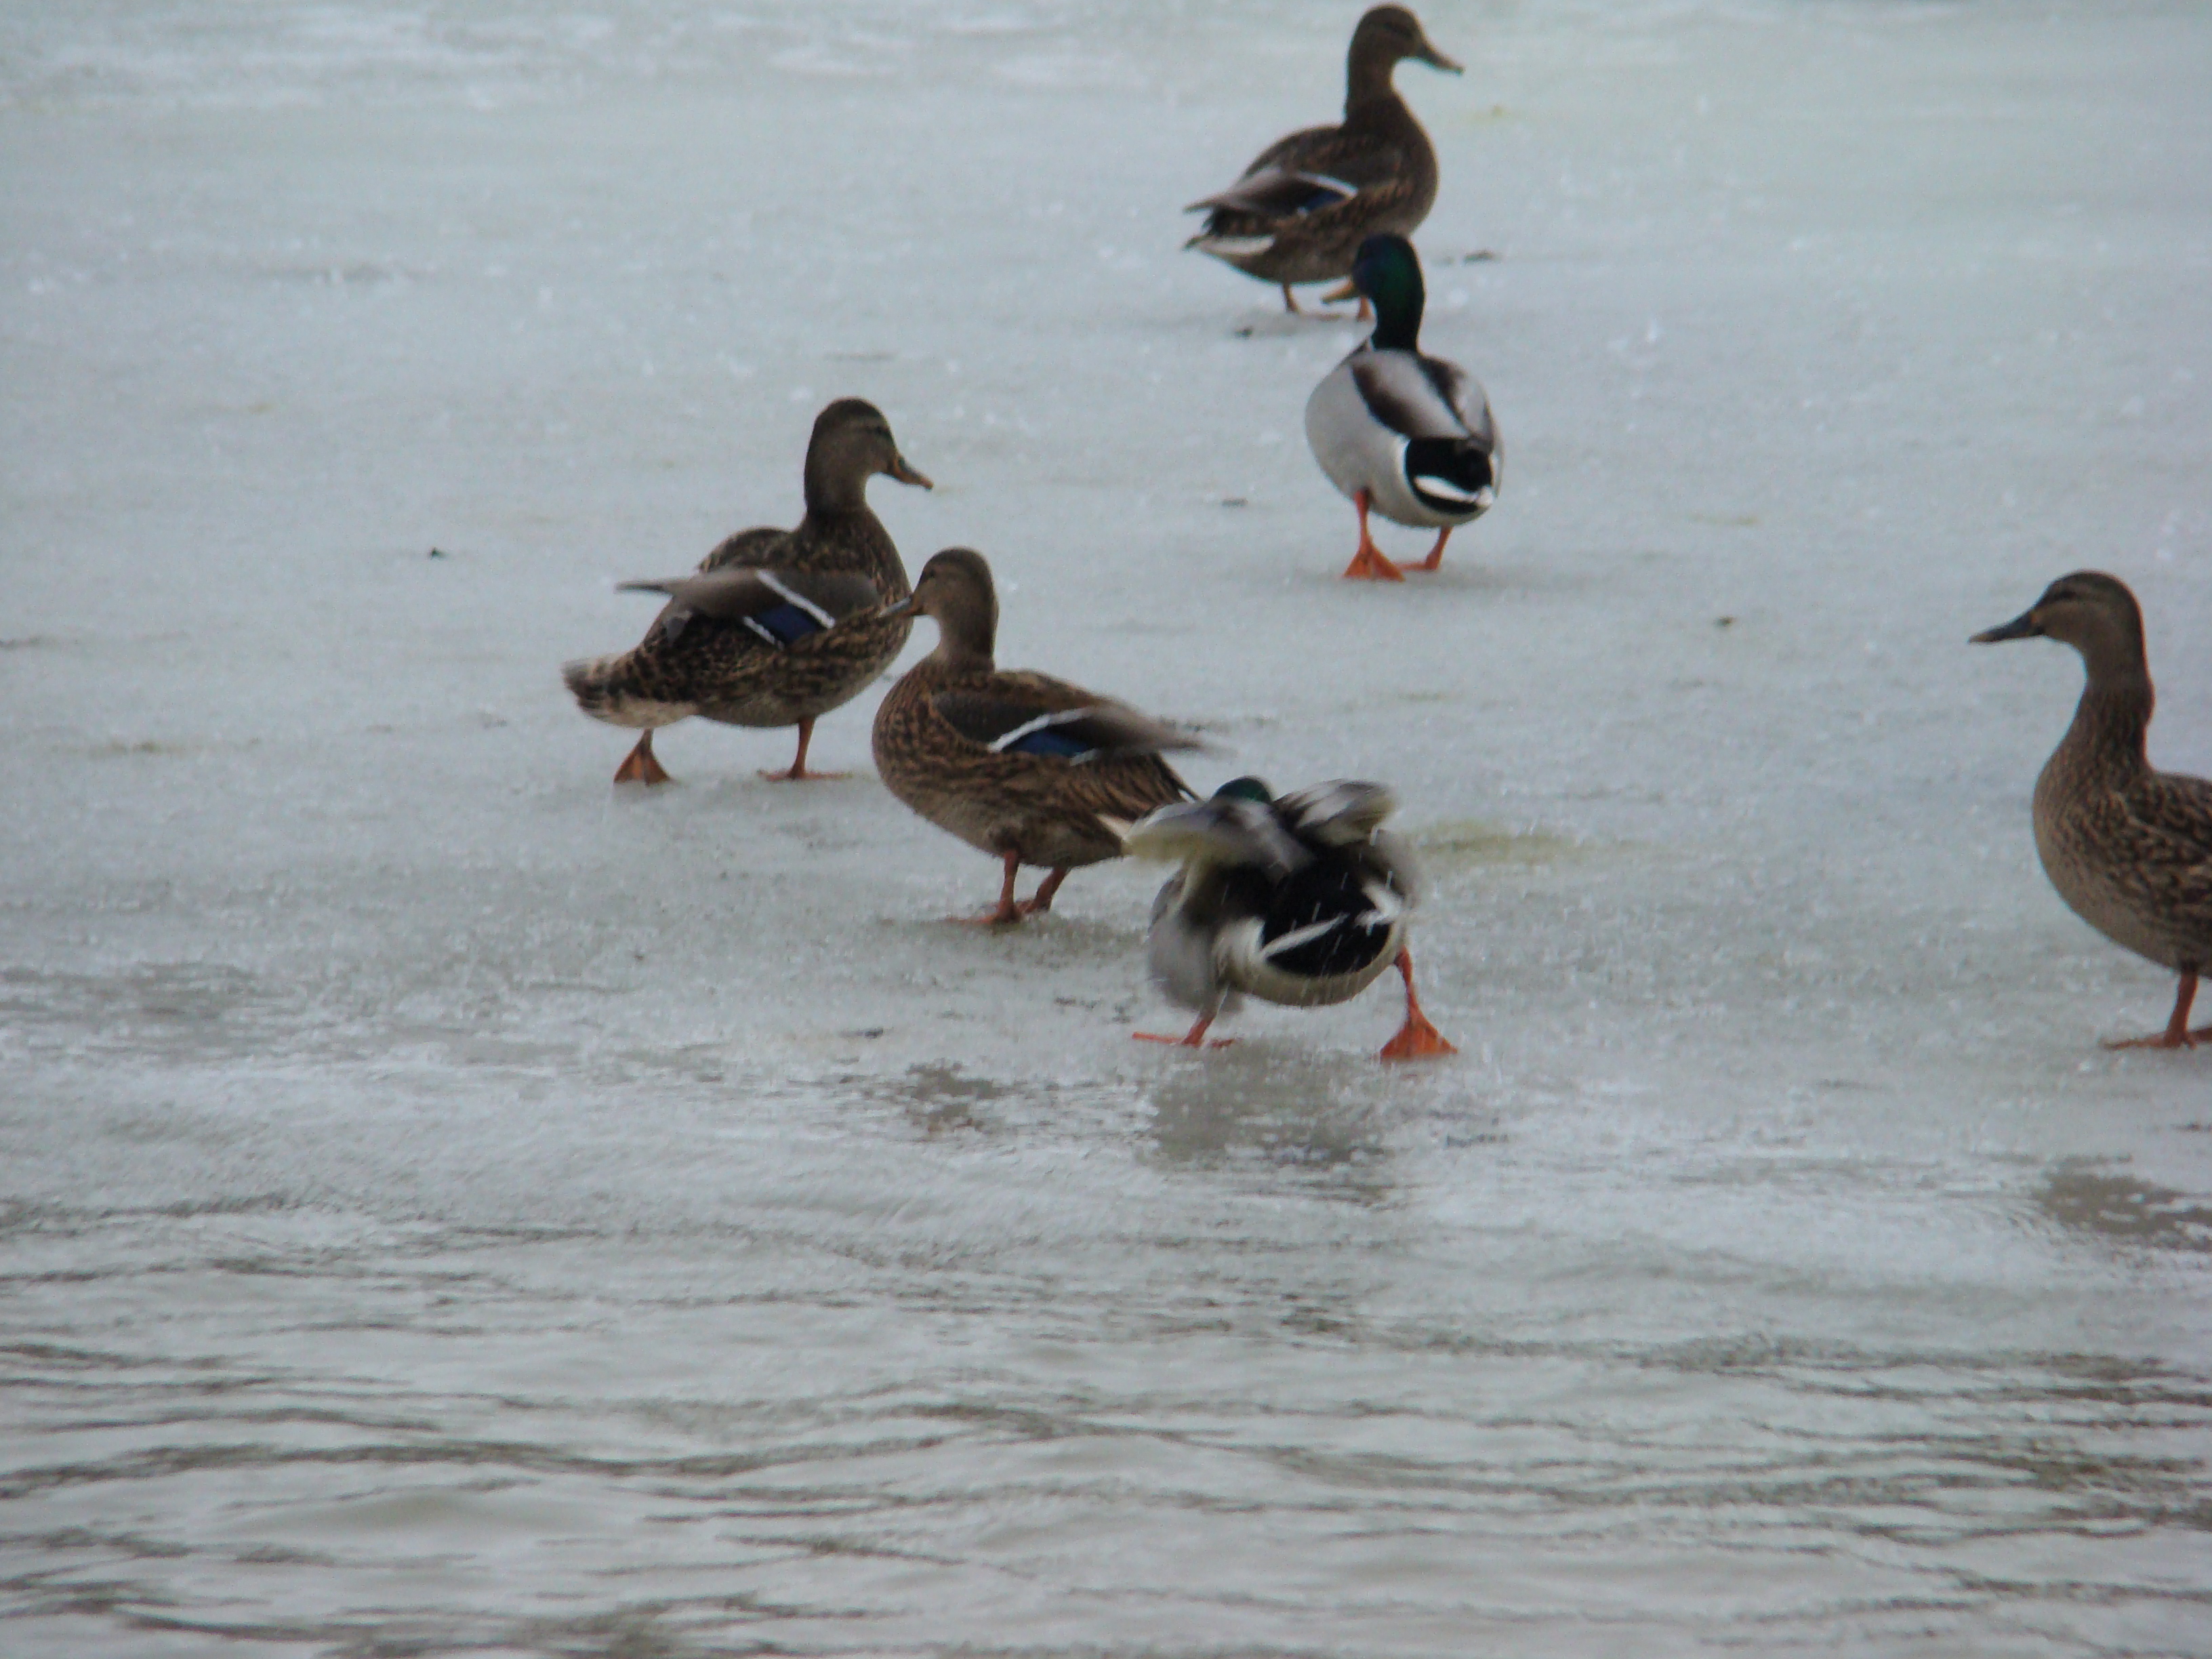
nature, bird, pond, wildlife, ice, fauna, duck, goose, vertebrate, sony, moscow, waterfowl, water bird, mallard, canard, mergus, dsch9, ducks geese and swans, seaduck